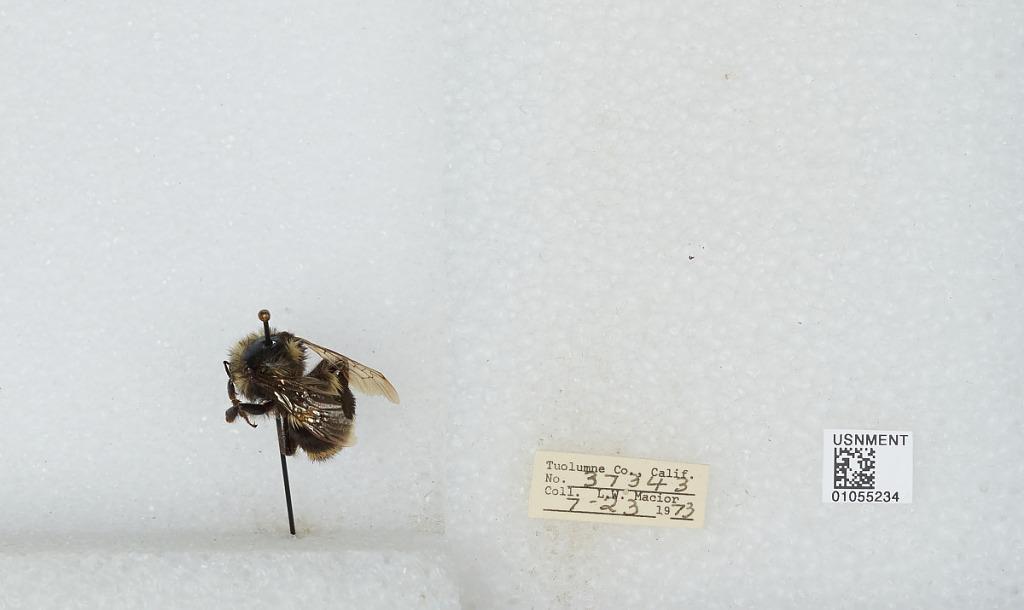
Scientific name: Bombus bifarius nearcticus
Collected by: L. Macior
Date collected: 1973-7-23
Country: United States
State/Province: California
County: Tuolumne
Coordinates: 38.02, -119.93